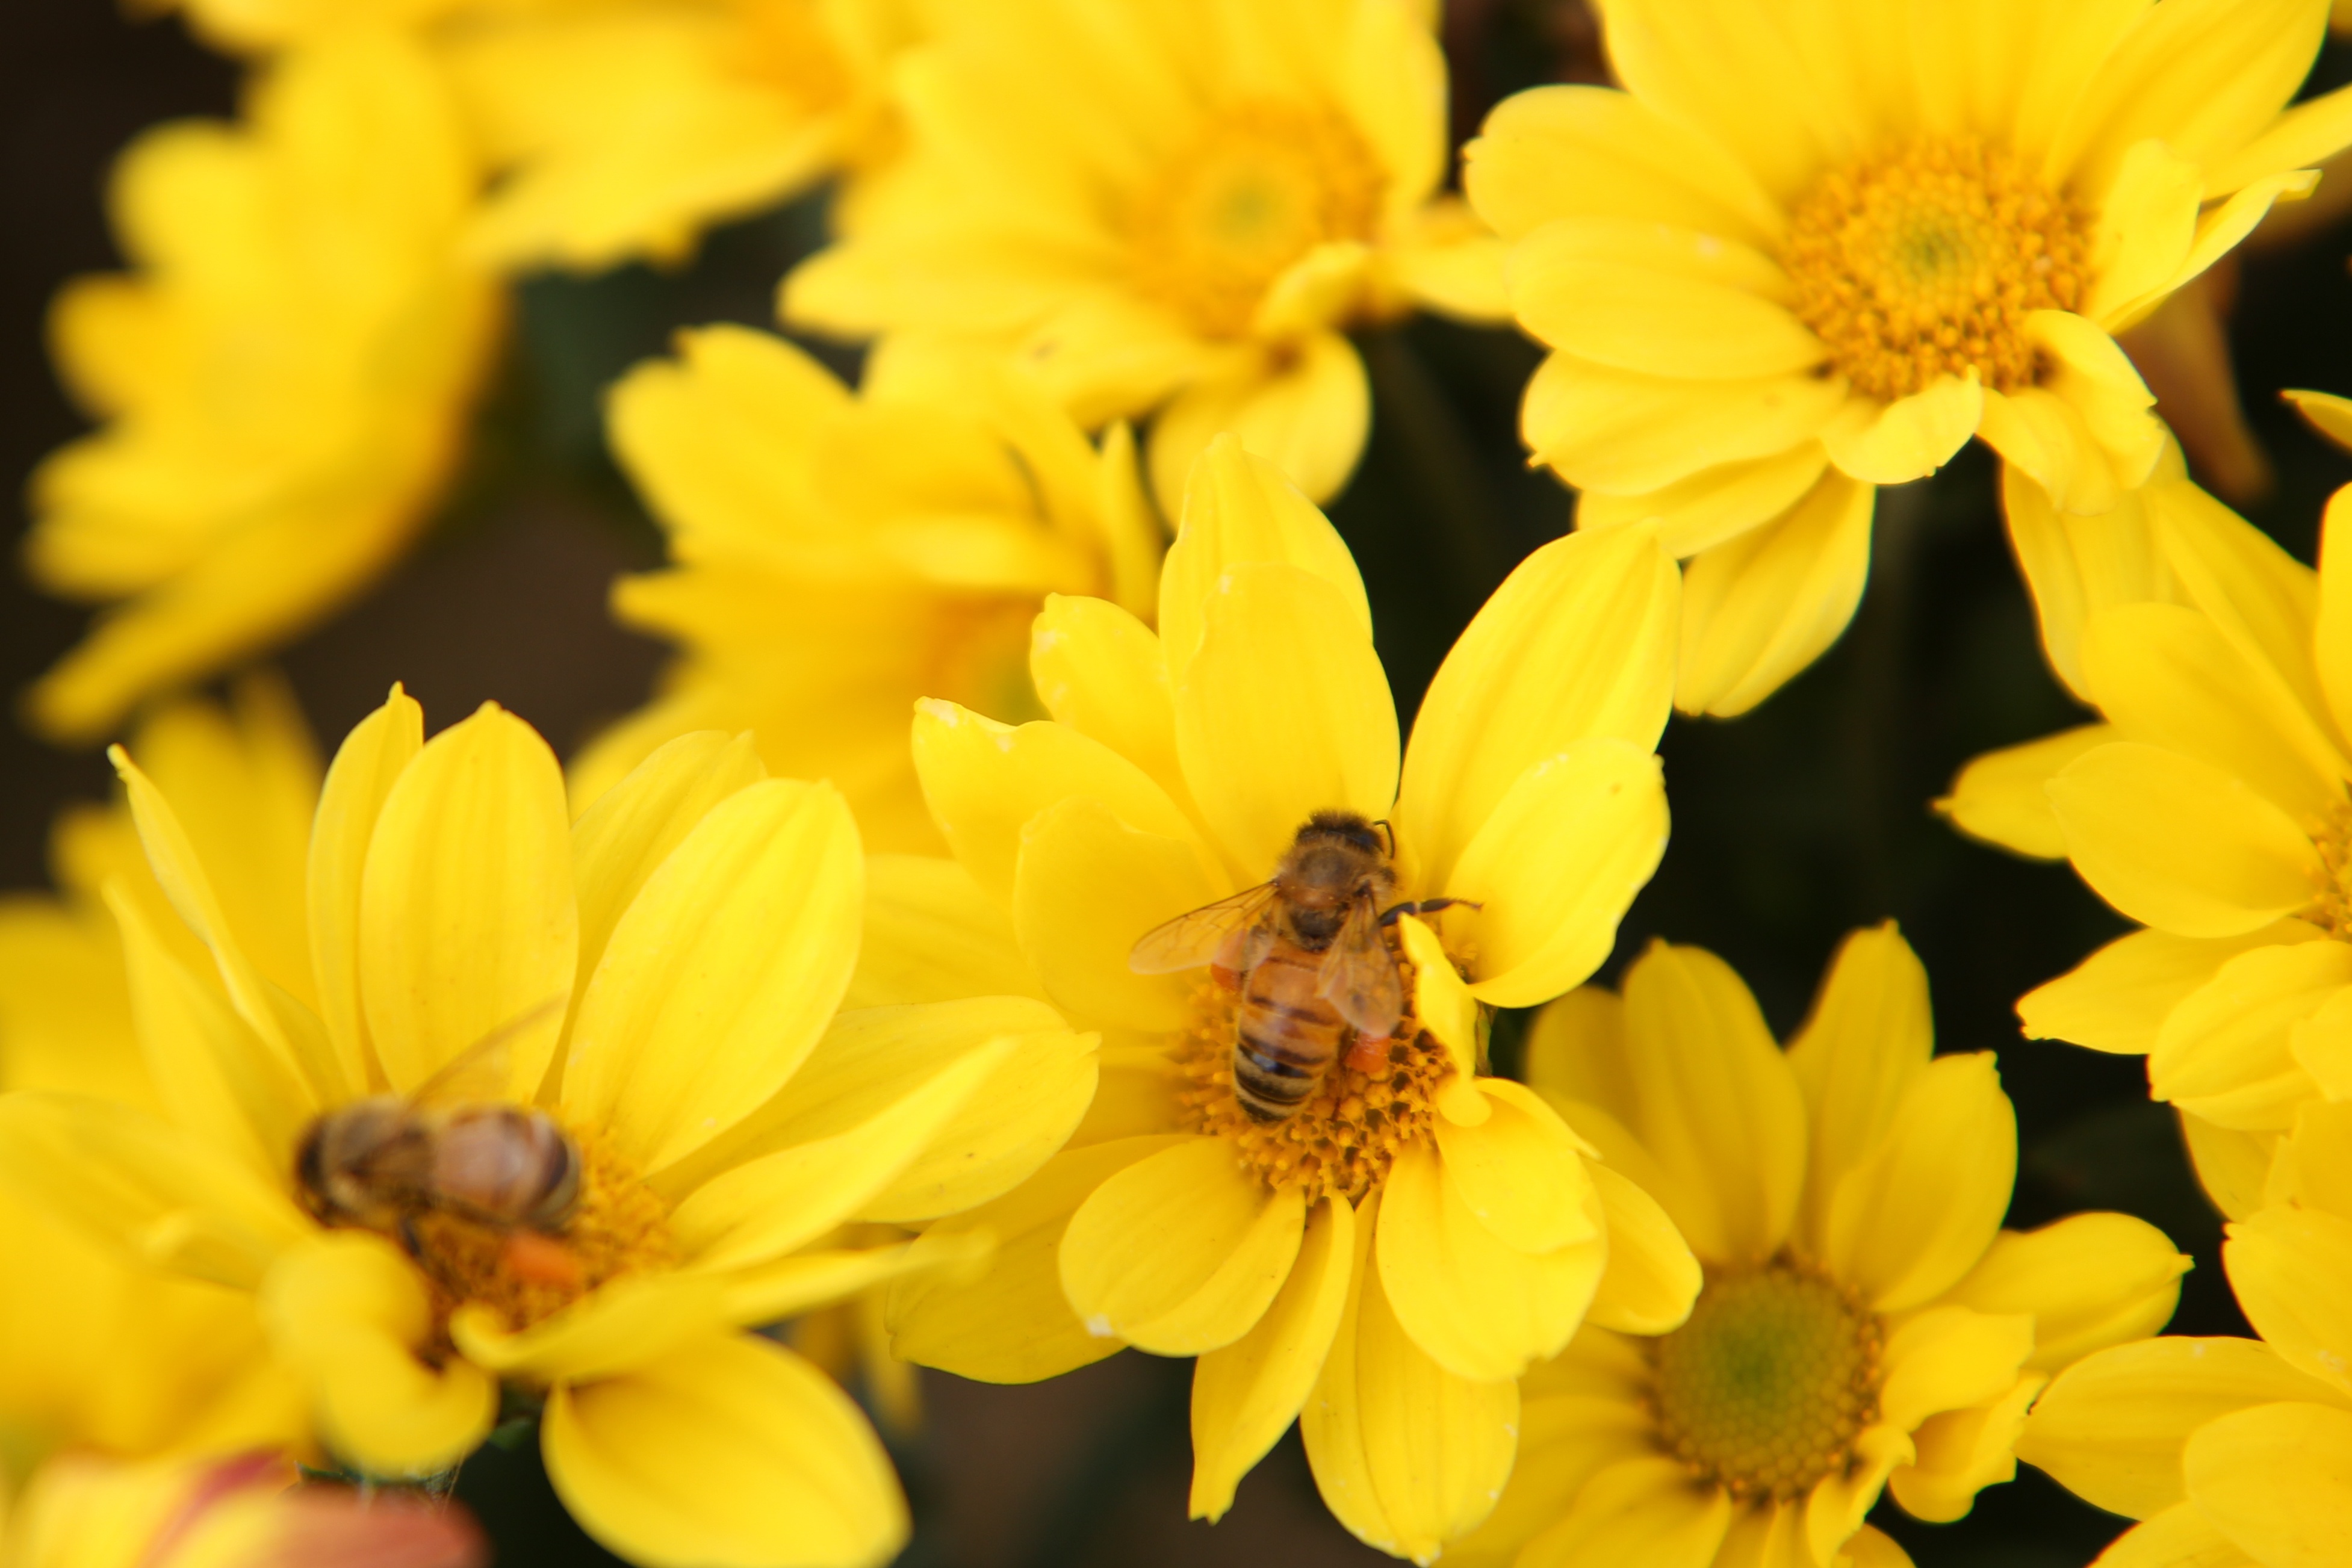
landscape, nature, blossom, plant, flower, petal, pollen, insect, autumn, yellow, flora, fauna, invertebrate, wildflower, flowers, close up, bee, chrysanthemum, flower garden, nectar, macro photography, honey bee, daisy family, membrane winged insect